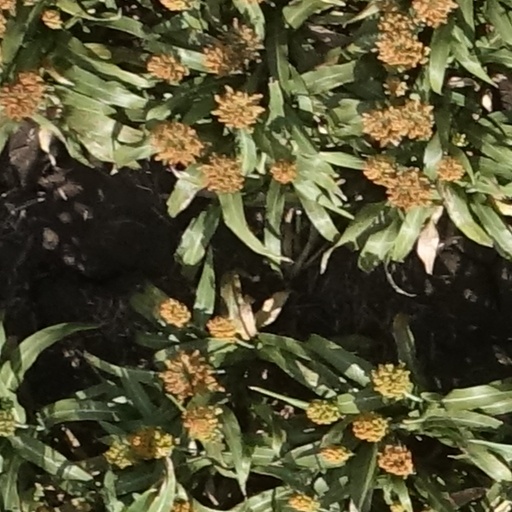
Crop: sorghum